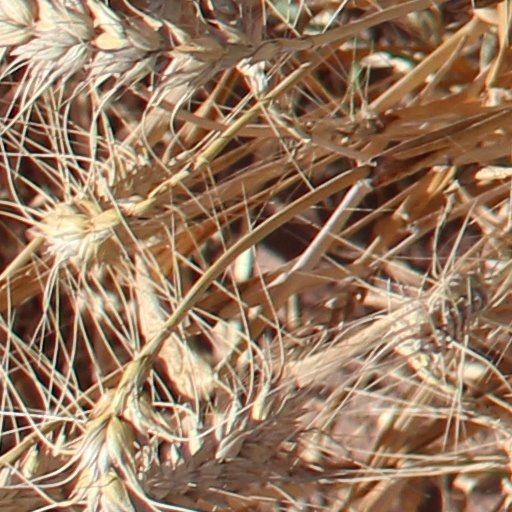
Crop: wheat